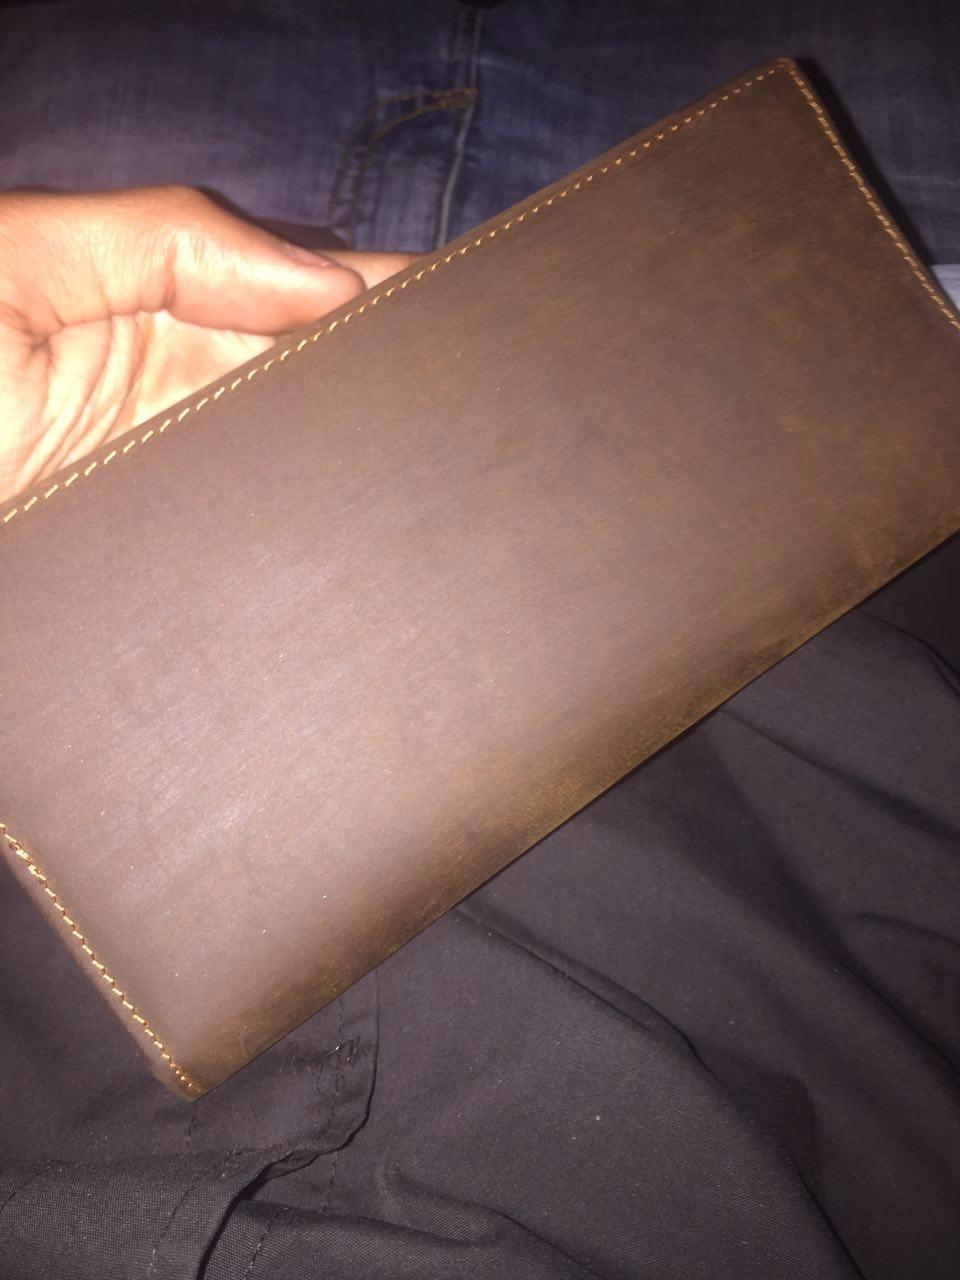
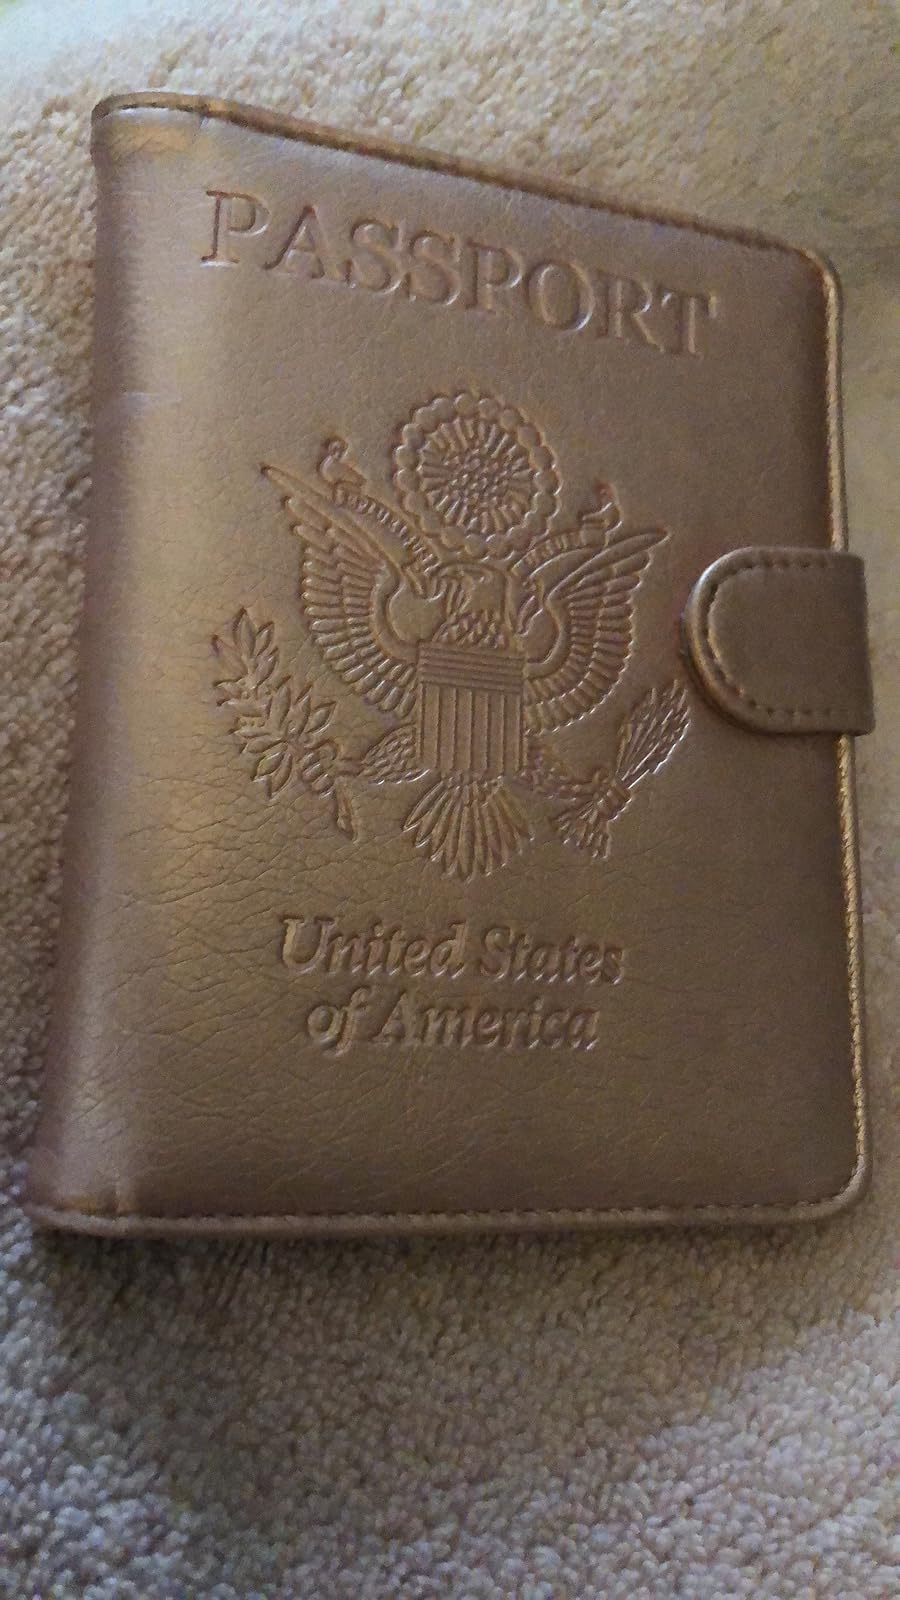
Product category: accessories_wallet
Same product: no